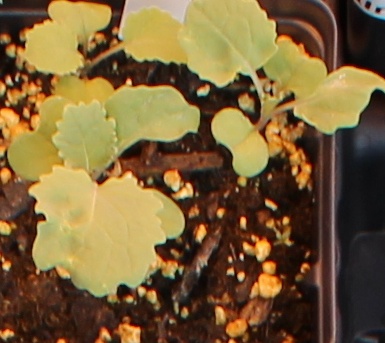
Label: Canola